Hull Rifles

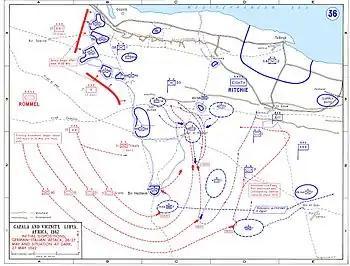
The opening of the Battle of Gazala, 26–27 May 1942.

The Battle of France began on 10 May with the German invasion of the Low Countries. The BEF followed the pre-arranged Plan D and advanced into Belgium to take up defences along the River Dyle. 50th (N) Division was in reserve for the divisions along the Dyle line by 15 May. However, the German Army had broken through the Ardennes to the east, forcing the BEF to withdraw again across a series of river lines. By the end of 19 May the whole force was back across the Escaut, with 50th (N) Division concentrating on Vimy Ridge above Arras and preparing to make a counter-attack on the German forces sweeping past towards the sea. The attack (the Battle of Arras) was made on 21 May, but 150th Bde was not involved, being sent to strengthen the garrison of Arras and to hold the line of the River Scarpe. It carried out a raid across the river during the day. As the Germans continued to move west, behind the BEF, Arras was becoming a dangerous salient, and 150th Bde came under attack on 23 May. It fought its way out of Arras via Douai that night as the BEF scrambled to form a defensive ring round Dunkirk. 50th (N) Division was then thrown into a gap left near Ypres when the Belgian Army surrendered. By now the decision had been made to evacuate the BEF through Dunkirk (Operation Dynamo), and 50th (N) Division held the line to allow this to proceed. All day on 29 May it was bombarded as it pulled back, still in contact with the enemy. The rest of II Corps was evacuated on the night of 31 May/1 June, while 50th (N) Division continued to hold the line. Finally, 150th Bde's turn came, and it was evacuated to England on 2 June.